Waukesha County, Wisconsin

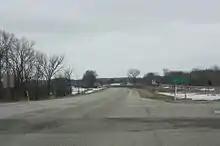
Waukesha County sign on WIS 59

Waukesha County is a county in the U.S. state of Wisconsin. As of the 2020 United States Census, the population was 406,978, making it the third-most populous county in Wisconsin. Its median income of $88,985 placed it as the only county in Wisconsin on the list of the 100 highest-income counties in the U.S. by median income as of 2020. Its county seat and largest city is Waukesha.